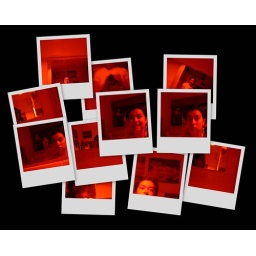
The red in these photos comes from the heat lamp in the downstairs bathroom.